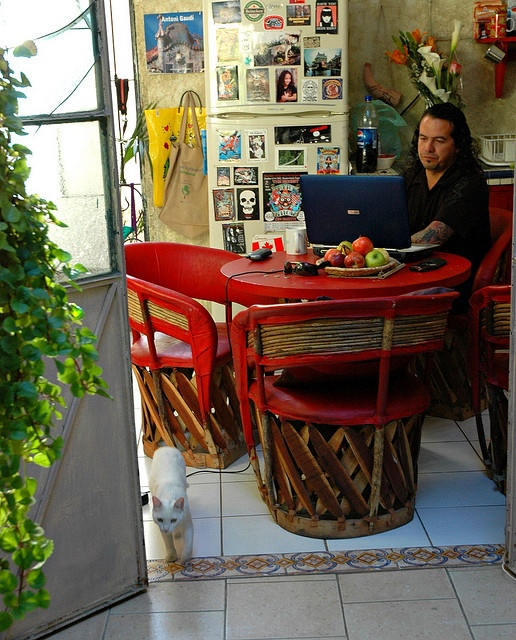
A man sitting at a table using a laptop computer.
A man working on a laptop with fruits on the table
A man that is sitting at a laptop.
A man who is sitting at a table using a laptop.
A man sitting at a table with a laptop and fruit.